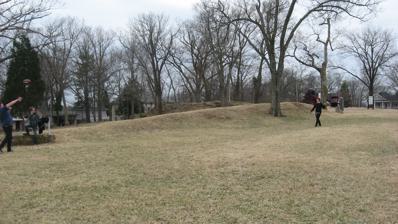
Building: Fort C.F. Smith (Bowling Green, Kentucky)
Country: United States of America
Year built: 1862
Historic site in Kentucky, United States This article is about the fort in Kentucky. For the fort in Montana, see Fort C. F. Smith (Fort Smith, Montana) . United States historic place Fort C. F. Smith U.S. National Register of Historic Places Kentucky Historic Resources Inventory Part of the fort's earthworks remain visible behind park visitors. Show map of Kentucky Show map of the United States Location 1001 College St., Bowling Green, Kentucky Coordinates 36°59′19.8″N 86°26′13.9″W / 36.988833°N 86.437194°W / 36.988833; -86.437194 Area 3 acres (1.2 ha) Built 1862 NRHP reference No. 84000847 KHRI No. WA-B-232 Added to NRHP December 5, 1984 Fort C. F. Smith was a bastion fort constructed in Warren County, Kentucky , between 1861 and 1865, as part of the American Civil War defenses of Bowling Green (see Kentucky in the American Civil War ). It was named in honor of General Charles Ferguson Smith , who died from a leg infection that was aggravated by dysentery on April 25, 1862. Part of a series of fortifications built to defend the city of Bowling Green, Fort C.F. Smith initially began construction under the supervision of the Confederate States of America , who occupied the city between September 1861 and February 1862. Construction was completed under the supervision of the Union Army after the city was captured by Union forces on February 15, 1862. History Civil War The city of Bowling Green served as an important military stronghold for both Union and Confederate forces during the American Civil War . The city's position between Louisville, Kentucky , and Nashville, Tennessee , along the Louisville and Nashville Railroad made it a strategic defensive position midway along the Confederate line between Kentucky and Tennessee. On September 18, 1861, General Simon Bolivar Buckner occupied Bowling Green with 4,500 troops and began constructing a series of eight earthen fortifications on hills surrounding the town, including what would become Fort C.F. Smith. When Fort Henry and Fort Donelson were captured by Union forces in early February 1862, the Confederate position in Bowling Green became untenable. As the Union Army approached, General Bolivar ordered his forces to evacuate the city on February 14, 1862. After occupying the city on February 15, Union forces continued construction on the city's incomplete fortifications. Fort C.F. Smith was completed in 1862 under the supervision of General Ormsby M. Mitchel and Colonel Benjamin Harrison , future 23rd President of the United States . Post-War Abandoned by the U.S. Army at the conclusion of the war in 1865, the land was purchased by the City of Bowling Green in 1869 for use as a park and reservoir. Known locally as Reservoir Hill, the site has been continuously maintained as a neighborhood park. Existing remnants of the original earthen fortifications remain visible in the southwest portion of the park, though only approximately 10% of the fort's original construction have survived. References ^ "National Register Information System" . National Register of Historic Places . National Park Service . March 13, 2009. ^ Mesch, Allen H. (2015-07-14). Teacher of Civil War Generals: Major General Charles Ferguson Smith, Soldier and West Point Commandant . McFarland. ISBN 9780786498345 . ^ Gott, Kendall D. (2011). Where the South lost the war : an analysis of the Fort Henry-Fort Donelson campaign, February 1862 (1st pbk. ed.). Mechanicsburg, PA: Stackpole Books. ISBN 978-0-8117-4537-6 . OCLC 775460039 . ^ a b "National Archives NextGen Catalog" . catalog.archives.gov . ^ "Reservoir Hill Park - Parks & Recreation - Bowling Green, Kentucky - Official Municipal Website" . www.bgky.org . ^ "Didn't fire a shot" . The Owensboro Messenger . 1 February 1896. p. 3 .